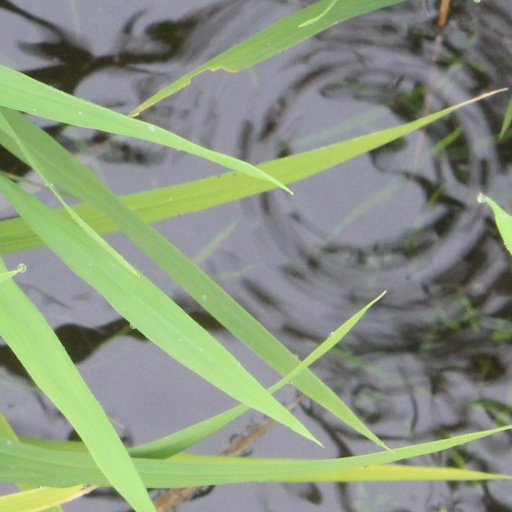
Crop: rice